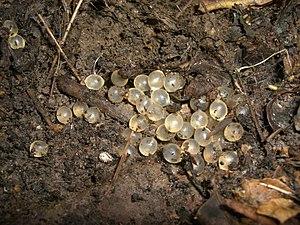
Un limacide est un produit permettant d'éliminer les limaces qui sont des nuisibles pour les cultures. Elles s'intéressent essentiellement aux plantes malades et fragiles mais mangent aussi beaucoup de mauvaises herbes.